Robert St. John

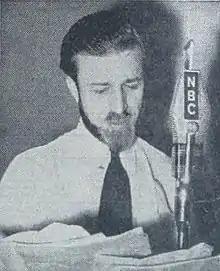
St. John broadcasting on NBC Radio

Robert William St. John (March 9, 1902 – February 6, 2003) was an American writer, broadcaster, and journalist.